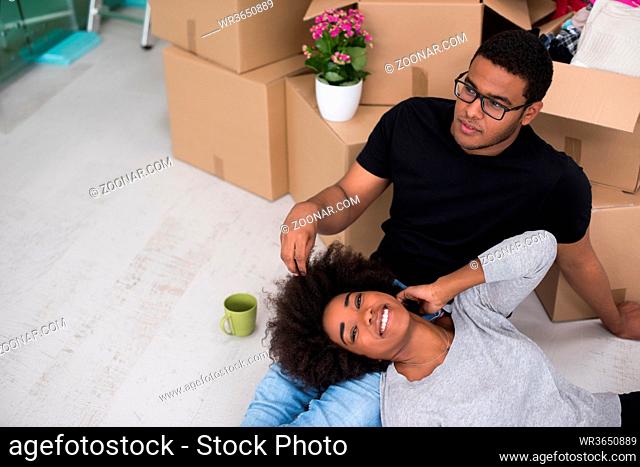
Label: cardboard